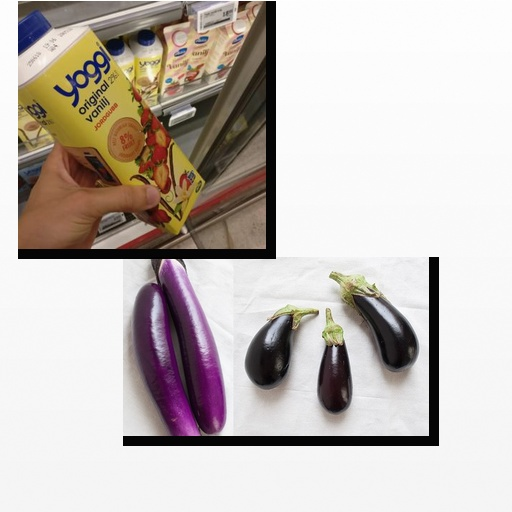
Food items: eggplant, strawberry_yoghurt